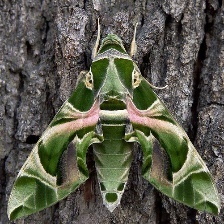
Species: OLEANDER HAWK MOTH